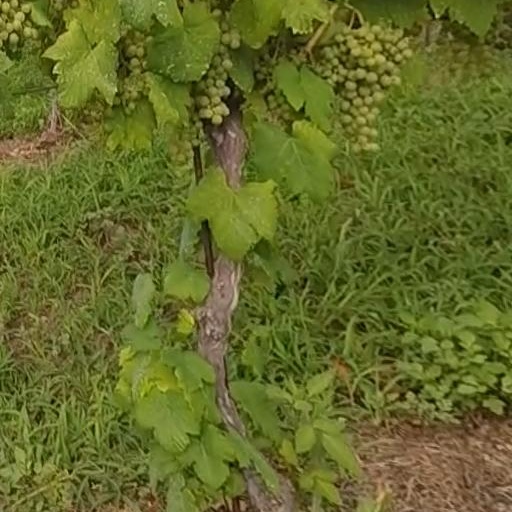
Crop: grape